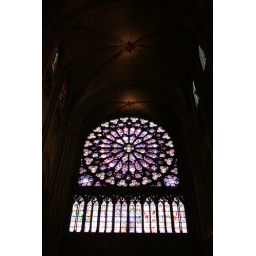
The amazing stained glass windows of the South transept of Notre Dame de Paris in Paris, France.